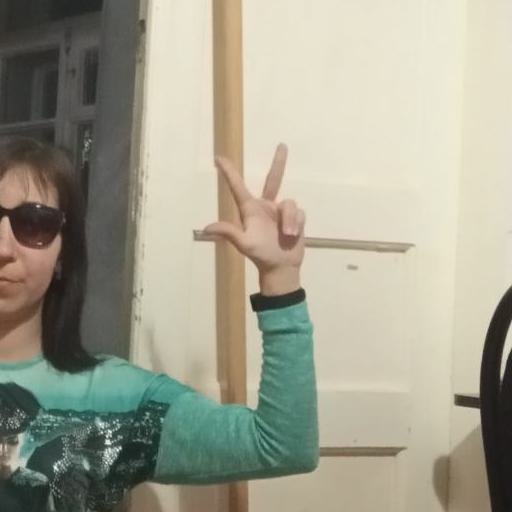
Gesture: three2